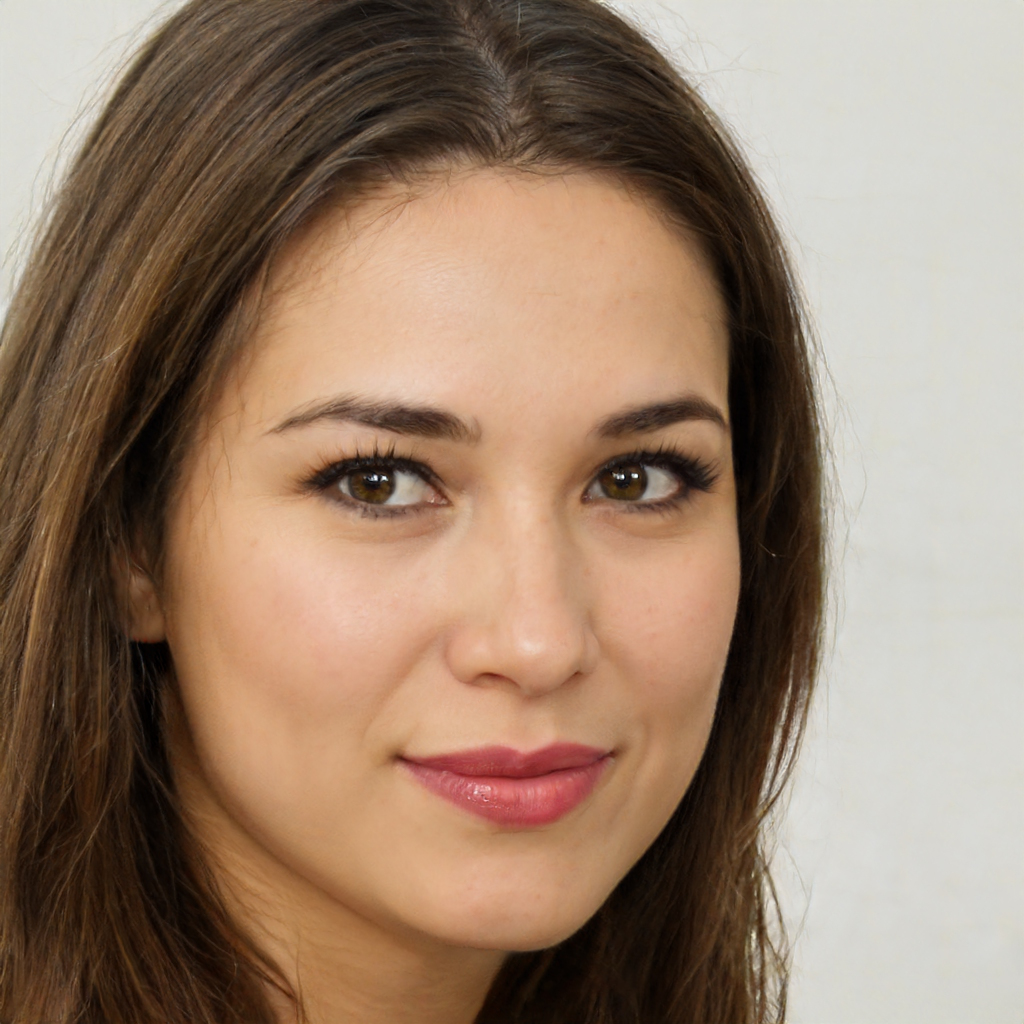
Portrait style: Real Portrait